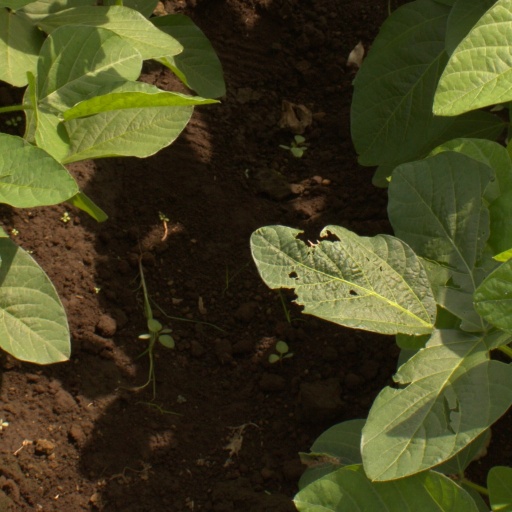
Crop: soybean